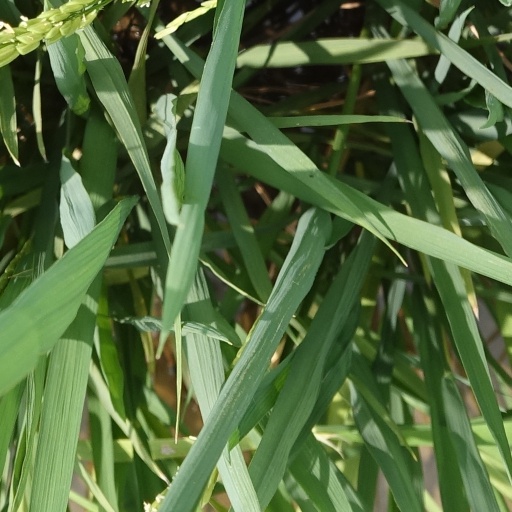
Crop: rice